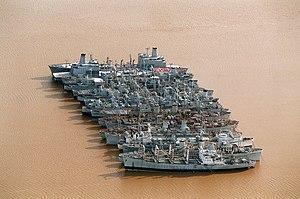
Aux États-Unis, la National Defense Reserve Fleet est une réserve de navires utilisables pour la défense du pays ou pour une situation d'urgence nationale. C'est une entité distincte de l'United States Navy reserve fleets, qui ne comprend elle que des navires de guerre. La NDRF dépend de l'United States Maritime Administration, une agence du département des Transports des États-Unis. Elle est principalement constituée de navires marchands mais aussi de quelques navires de guerre. Les navires marchands peuvent être opérationnels dans un délai de 20 à 120 jours pour toute situation d'urgence, militaire ou non, comme une crise commerciale du transport maritime.